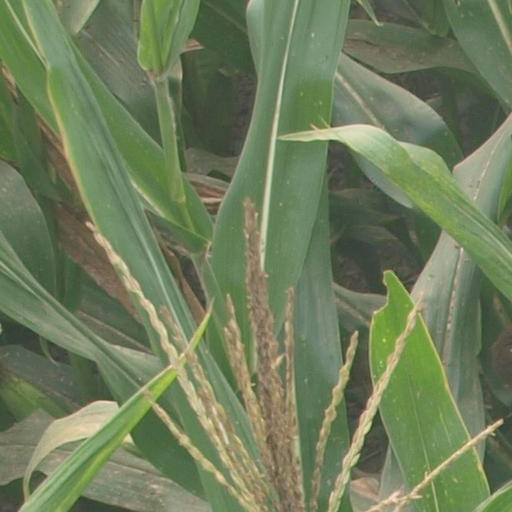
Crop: maize; corn